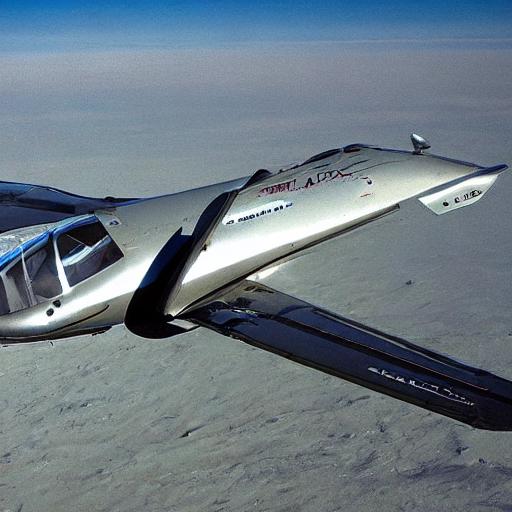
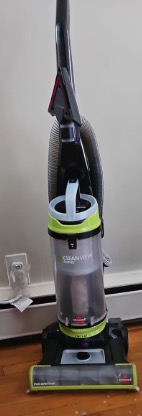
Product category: items_vacuum
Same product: no